Kingsland Rovers

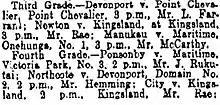
Their first scheduled games which were ultimately abandoned due to the poor condition of the newly cleared Kingsland ground.

Their first official games were supposed to be on the Kingsland ground on 8 May, with the 3rd grade team playing Newton Rangers at 3 pm, and the 4th grade team playing City Rovers at 2 pm. However the referee (Mr. Rae) of the first game found that the ground was in such a poor condition that the game could not proceed. The meeting on the following Wednesday received a letter of protest from the City Rovers club “against the condition of the Kingsland ground … the match abandoned, the referee refusing to allow the game to go on, so bad was the condition of the ground. It was reported that the sum of 30/ had been paid for clearing the ground”. Ultimately their ground was not approved for play and all of their matches were played at grounds around Auckland. The following week the 3rd grade team played Point Chevalier at Walker Park in Point Chevalier, with the 4th grade side having a bye. The 3rd grade result was not reported, and their first reported score came in the 3rd round, where they fell to a 15–5 loss to Devonport United (North Shore Albions) on their opponents Devonport Domain ground. Only one other result for their third grade team was reported during the season, a 12–2 loss to Manukau on 29 May. Their 4th grade side also had many results not reported though 5 were. They lost 4 of their matches but on 26 June they recorded possibly the clubs first ever win when they beat Northcote 12 to 3 at the Auckland Domain on the #2 field.